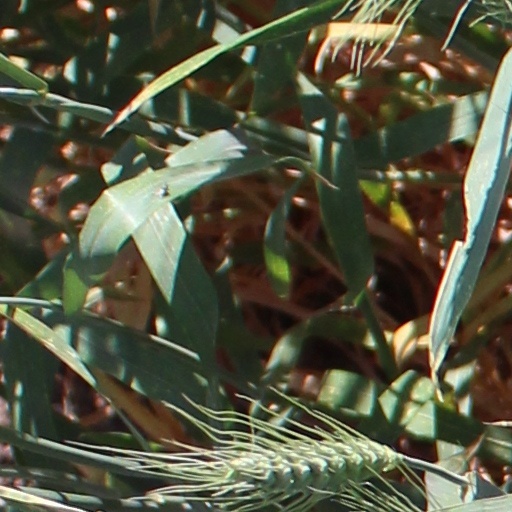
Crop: wheat